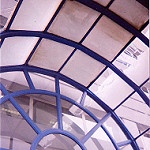
Label: buildings